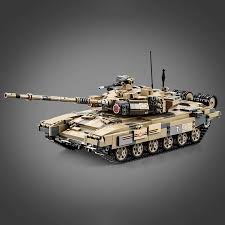
Label: T-90